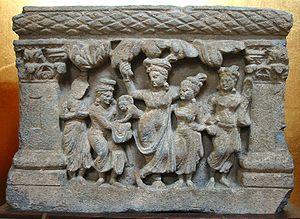
La reine Māyā, encore appelée Māyādevī ou Mahāmāyā, est la première épouse du roi Shuddhodana et la mère du Bouddha. Son nom sanskrit signifie « Pouvoir d'illusion ». En tibétain elle est appelée Gyutrulma.